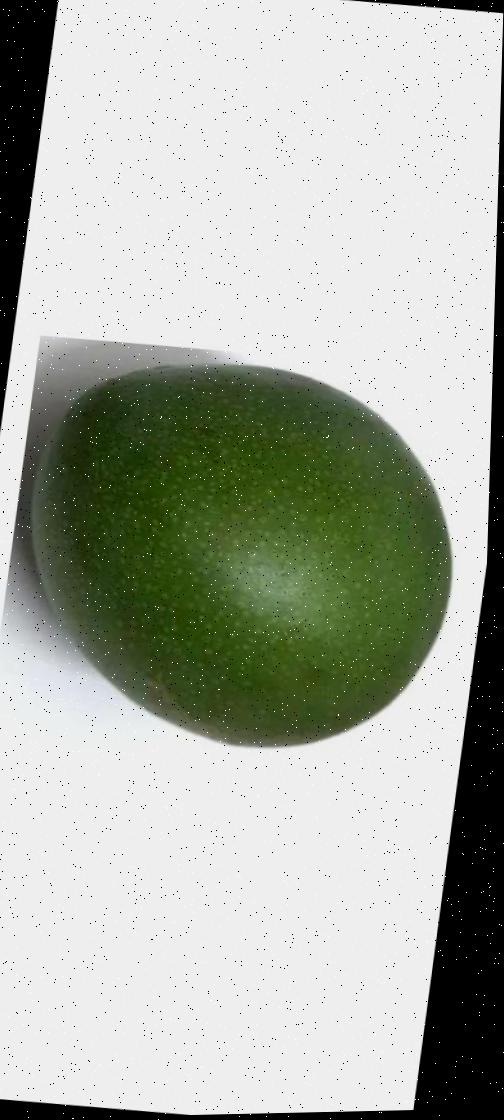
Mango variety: Ashshina Zhinuk